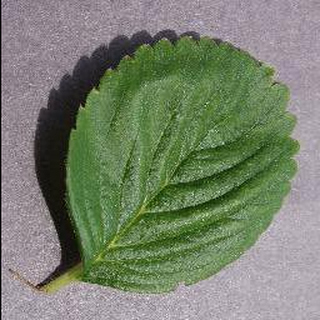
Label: healthy_strawberry